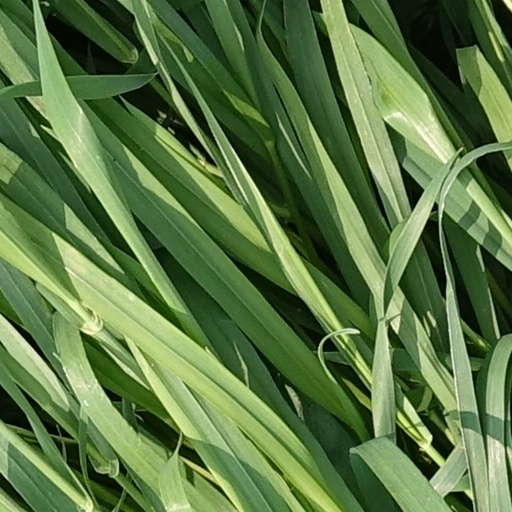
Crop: wheat